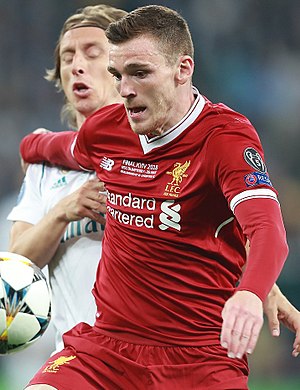
Andrew Robertson
Robertson for Liverpool i UEFA Champions League finalen 2018 mod Real Madrid
Foto af en spiller i rød trøje.
Andrew Robertson er en skotsk professionel fodboldspiller, som spiller som venstre back hos Premier League-klubben Liverpool F.C. og er anfører for Skotlands fodboldlandshold.